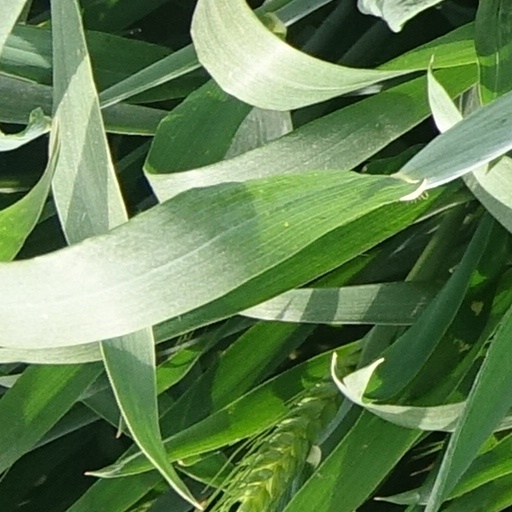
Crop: wheat